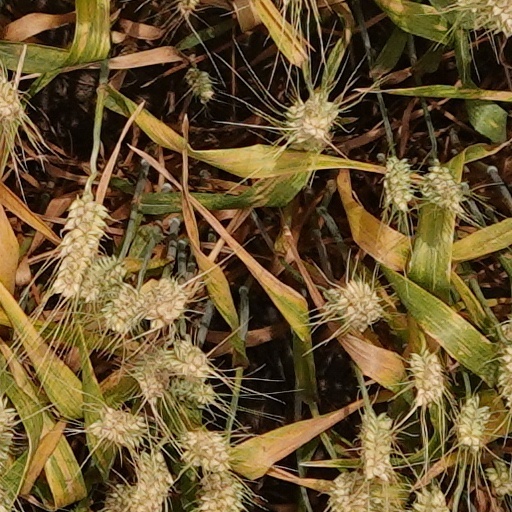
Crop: wheat